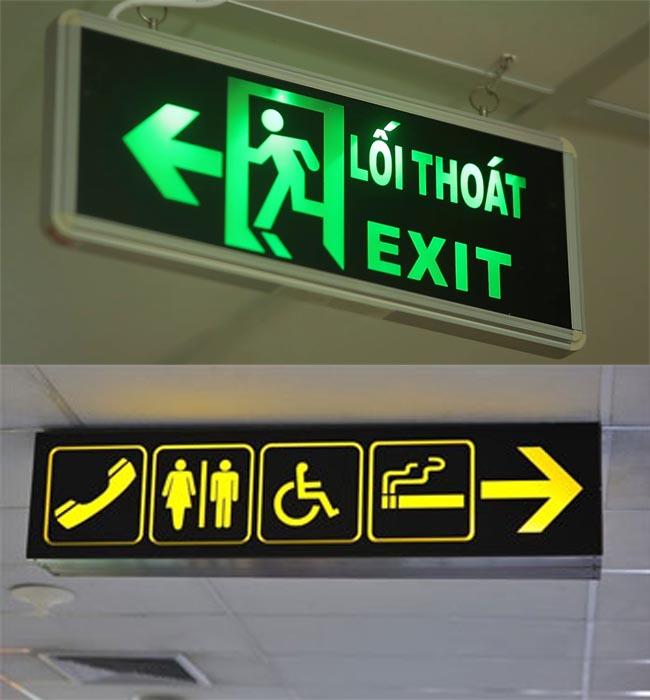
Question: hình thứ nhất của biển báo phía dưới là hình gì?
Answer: hình thứ nhất của biển báo phía dưới là hình chiếc điện thoại bàn